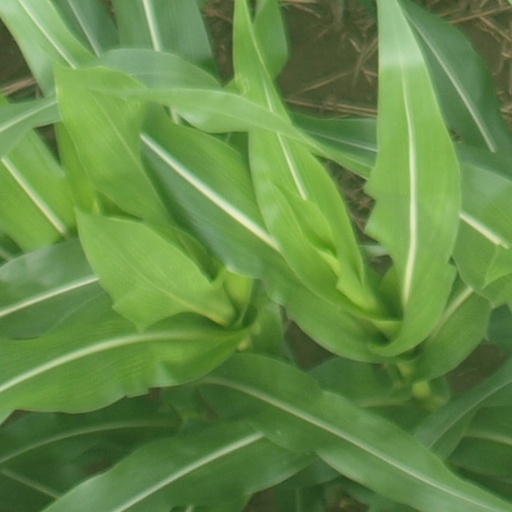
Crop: maize; corn